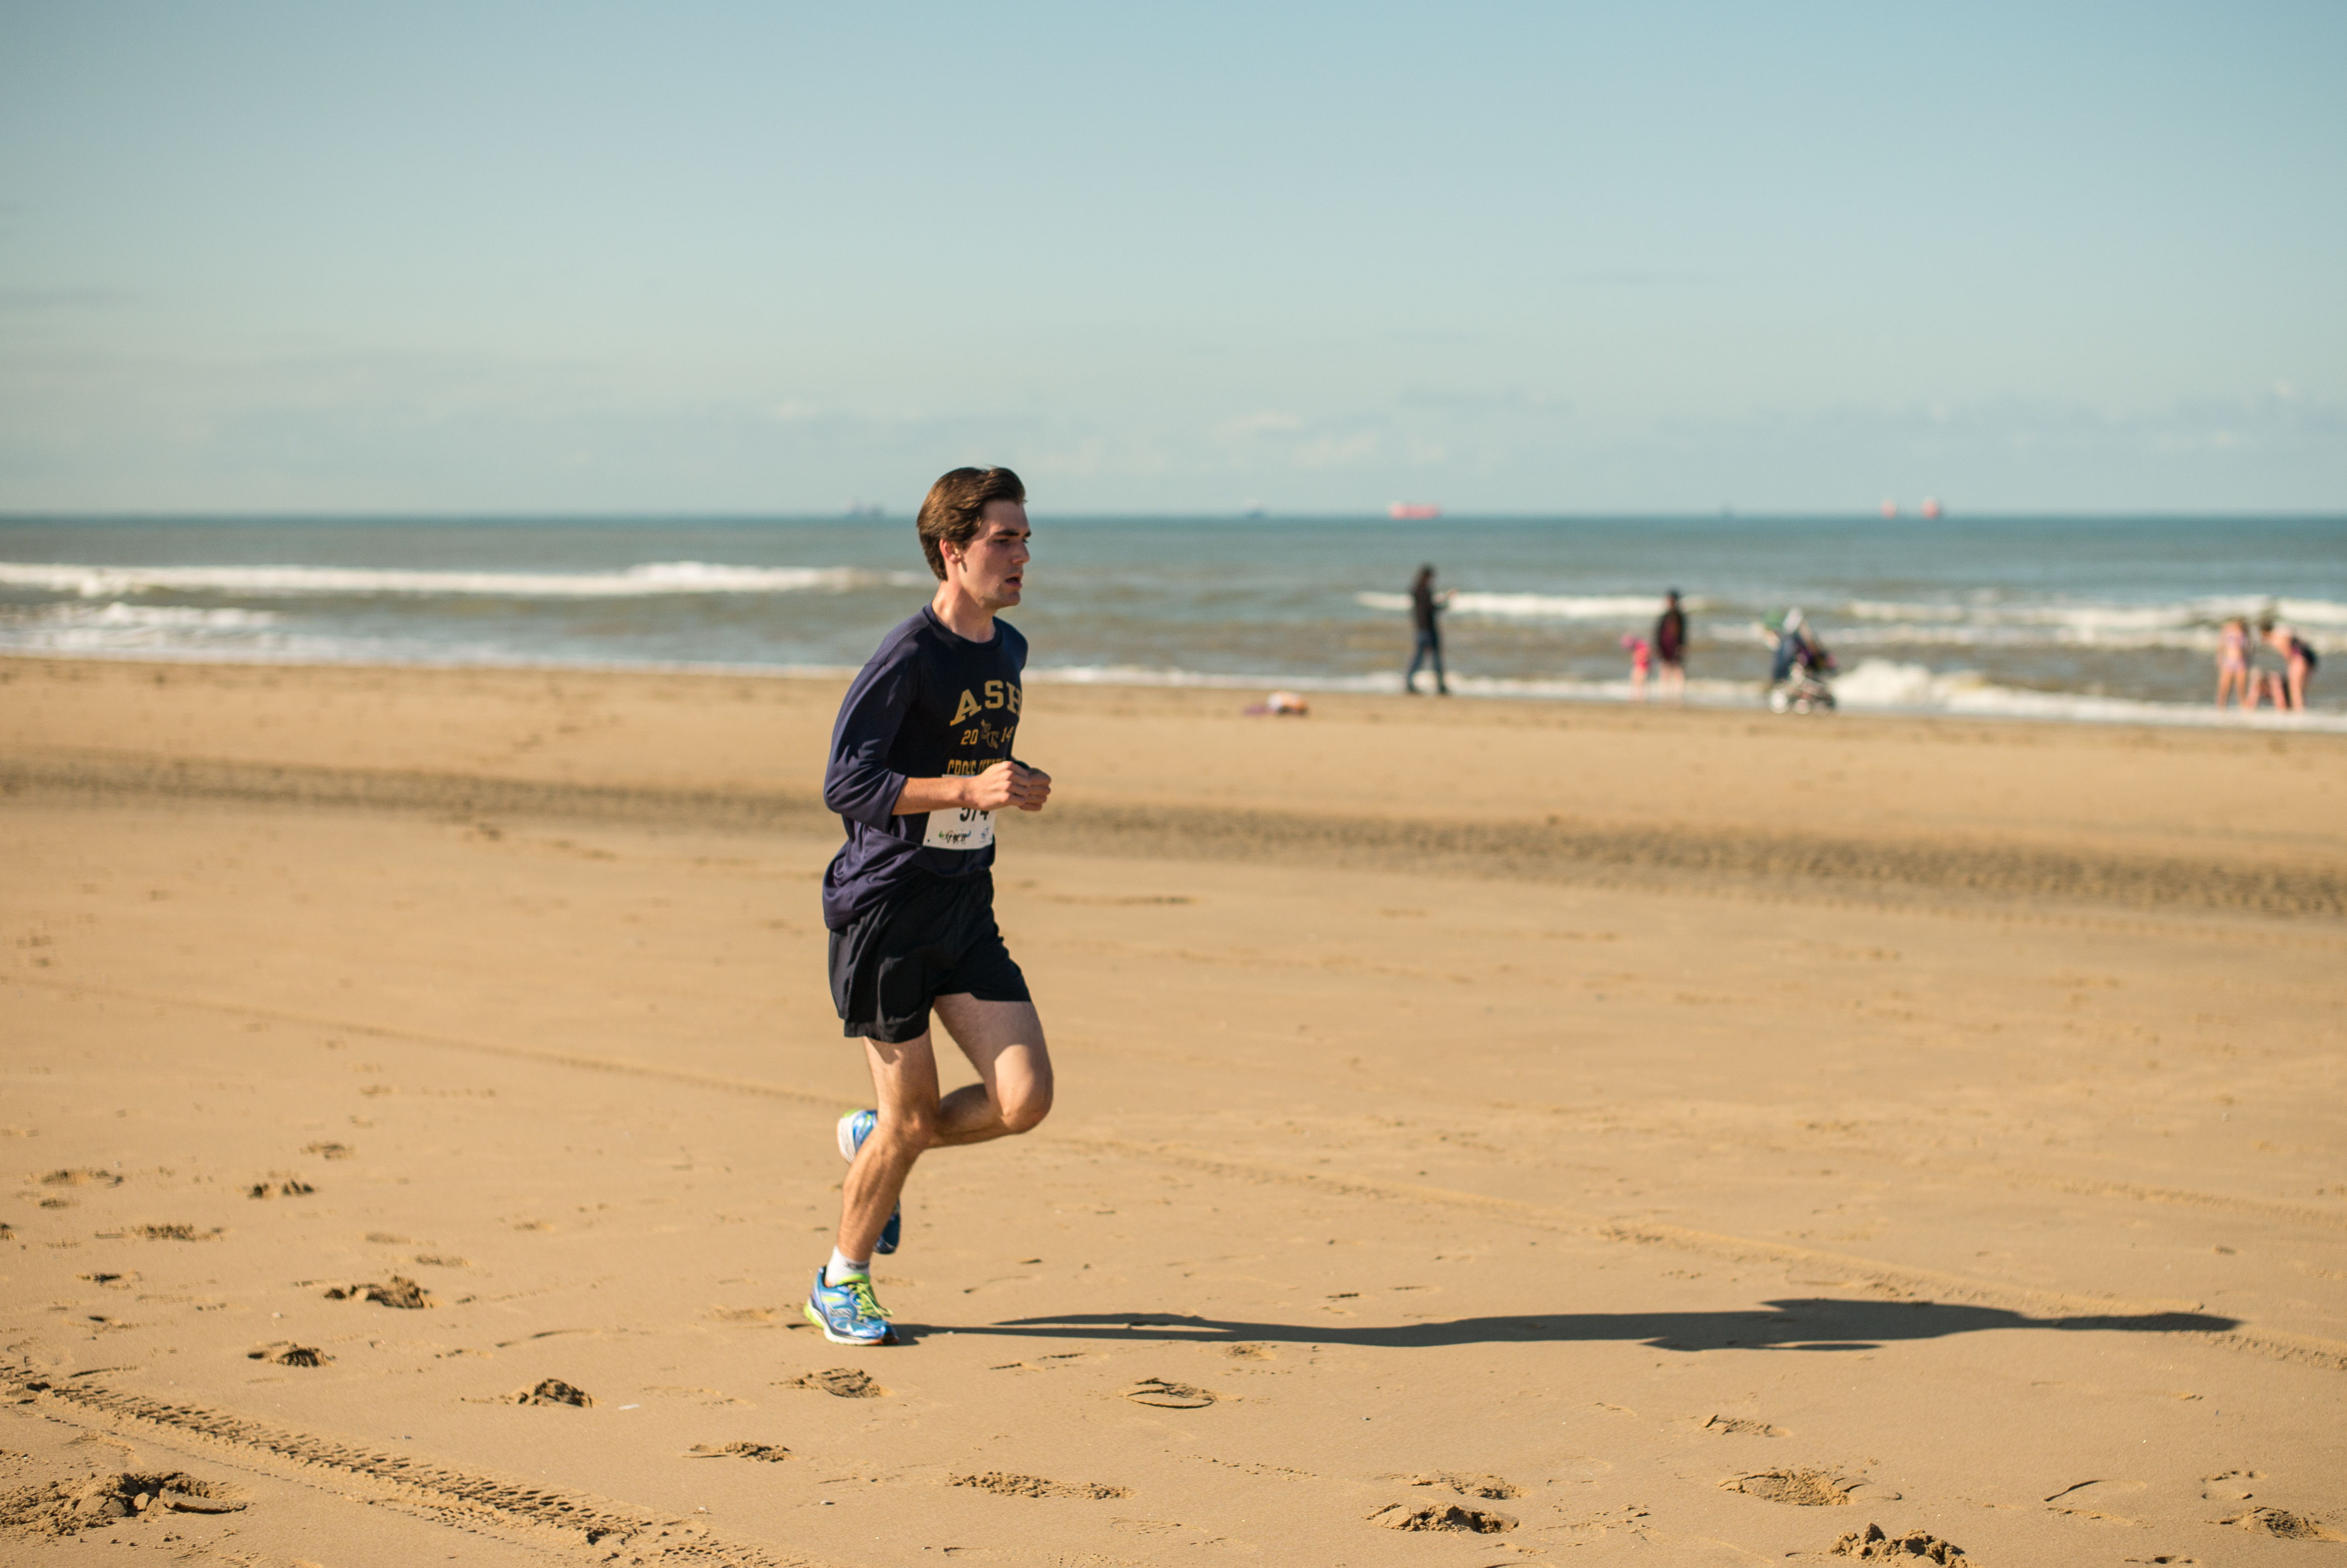
beach, sea, coast, sand, ocean, shore, vacation, body of water, sports